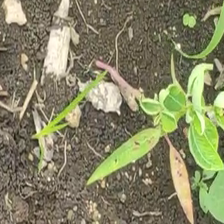
Weed species: Moti_dudhi(Euphorbia_geneculata_L)